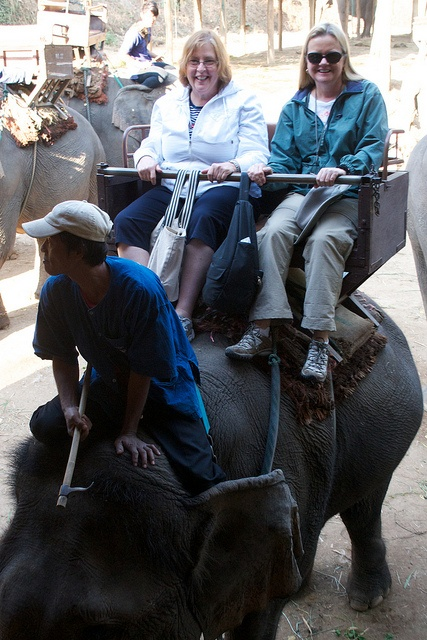
A couple of women riding an elephant while sitting on a bench.
Two women ride on an elephant, led by a guide.
Two women about to take a ride on an elephant.
Three people riding on the back of an elephant.
The two women smile while being driven on the back of an elephant.